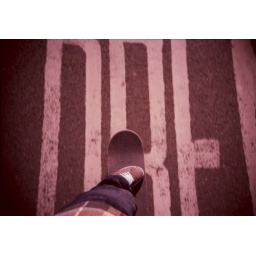
Skated over to Killiney beach for a swim, always cold, always bracing, always fun. Nice day for a white wedding...